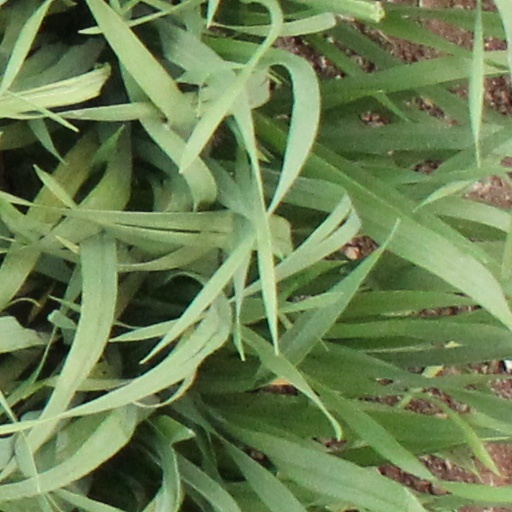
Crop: wheat